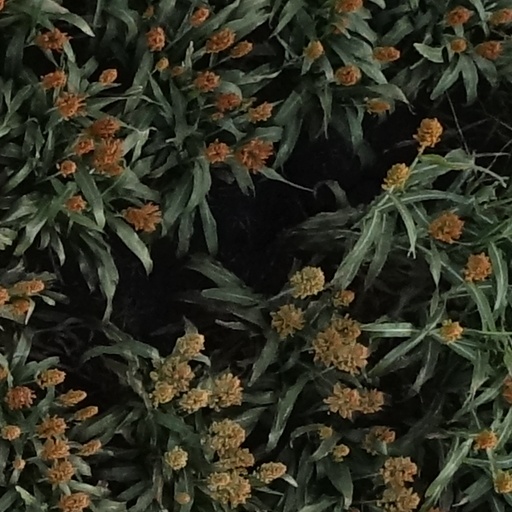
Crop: sorghum